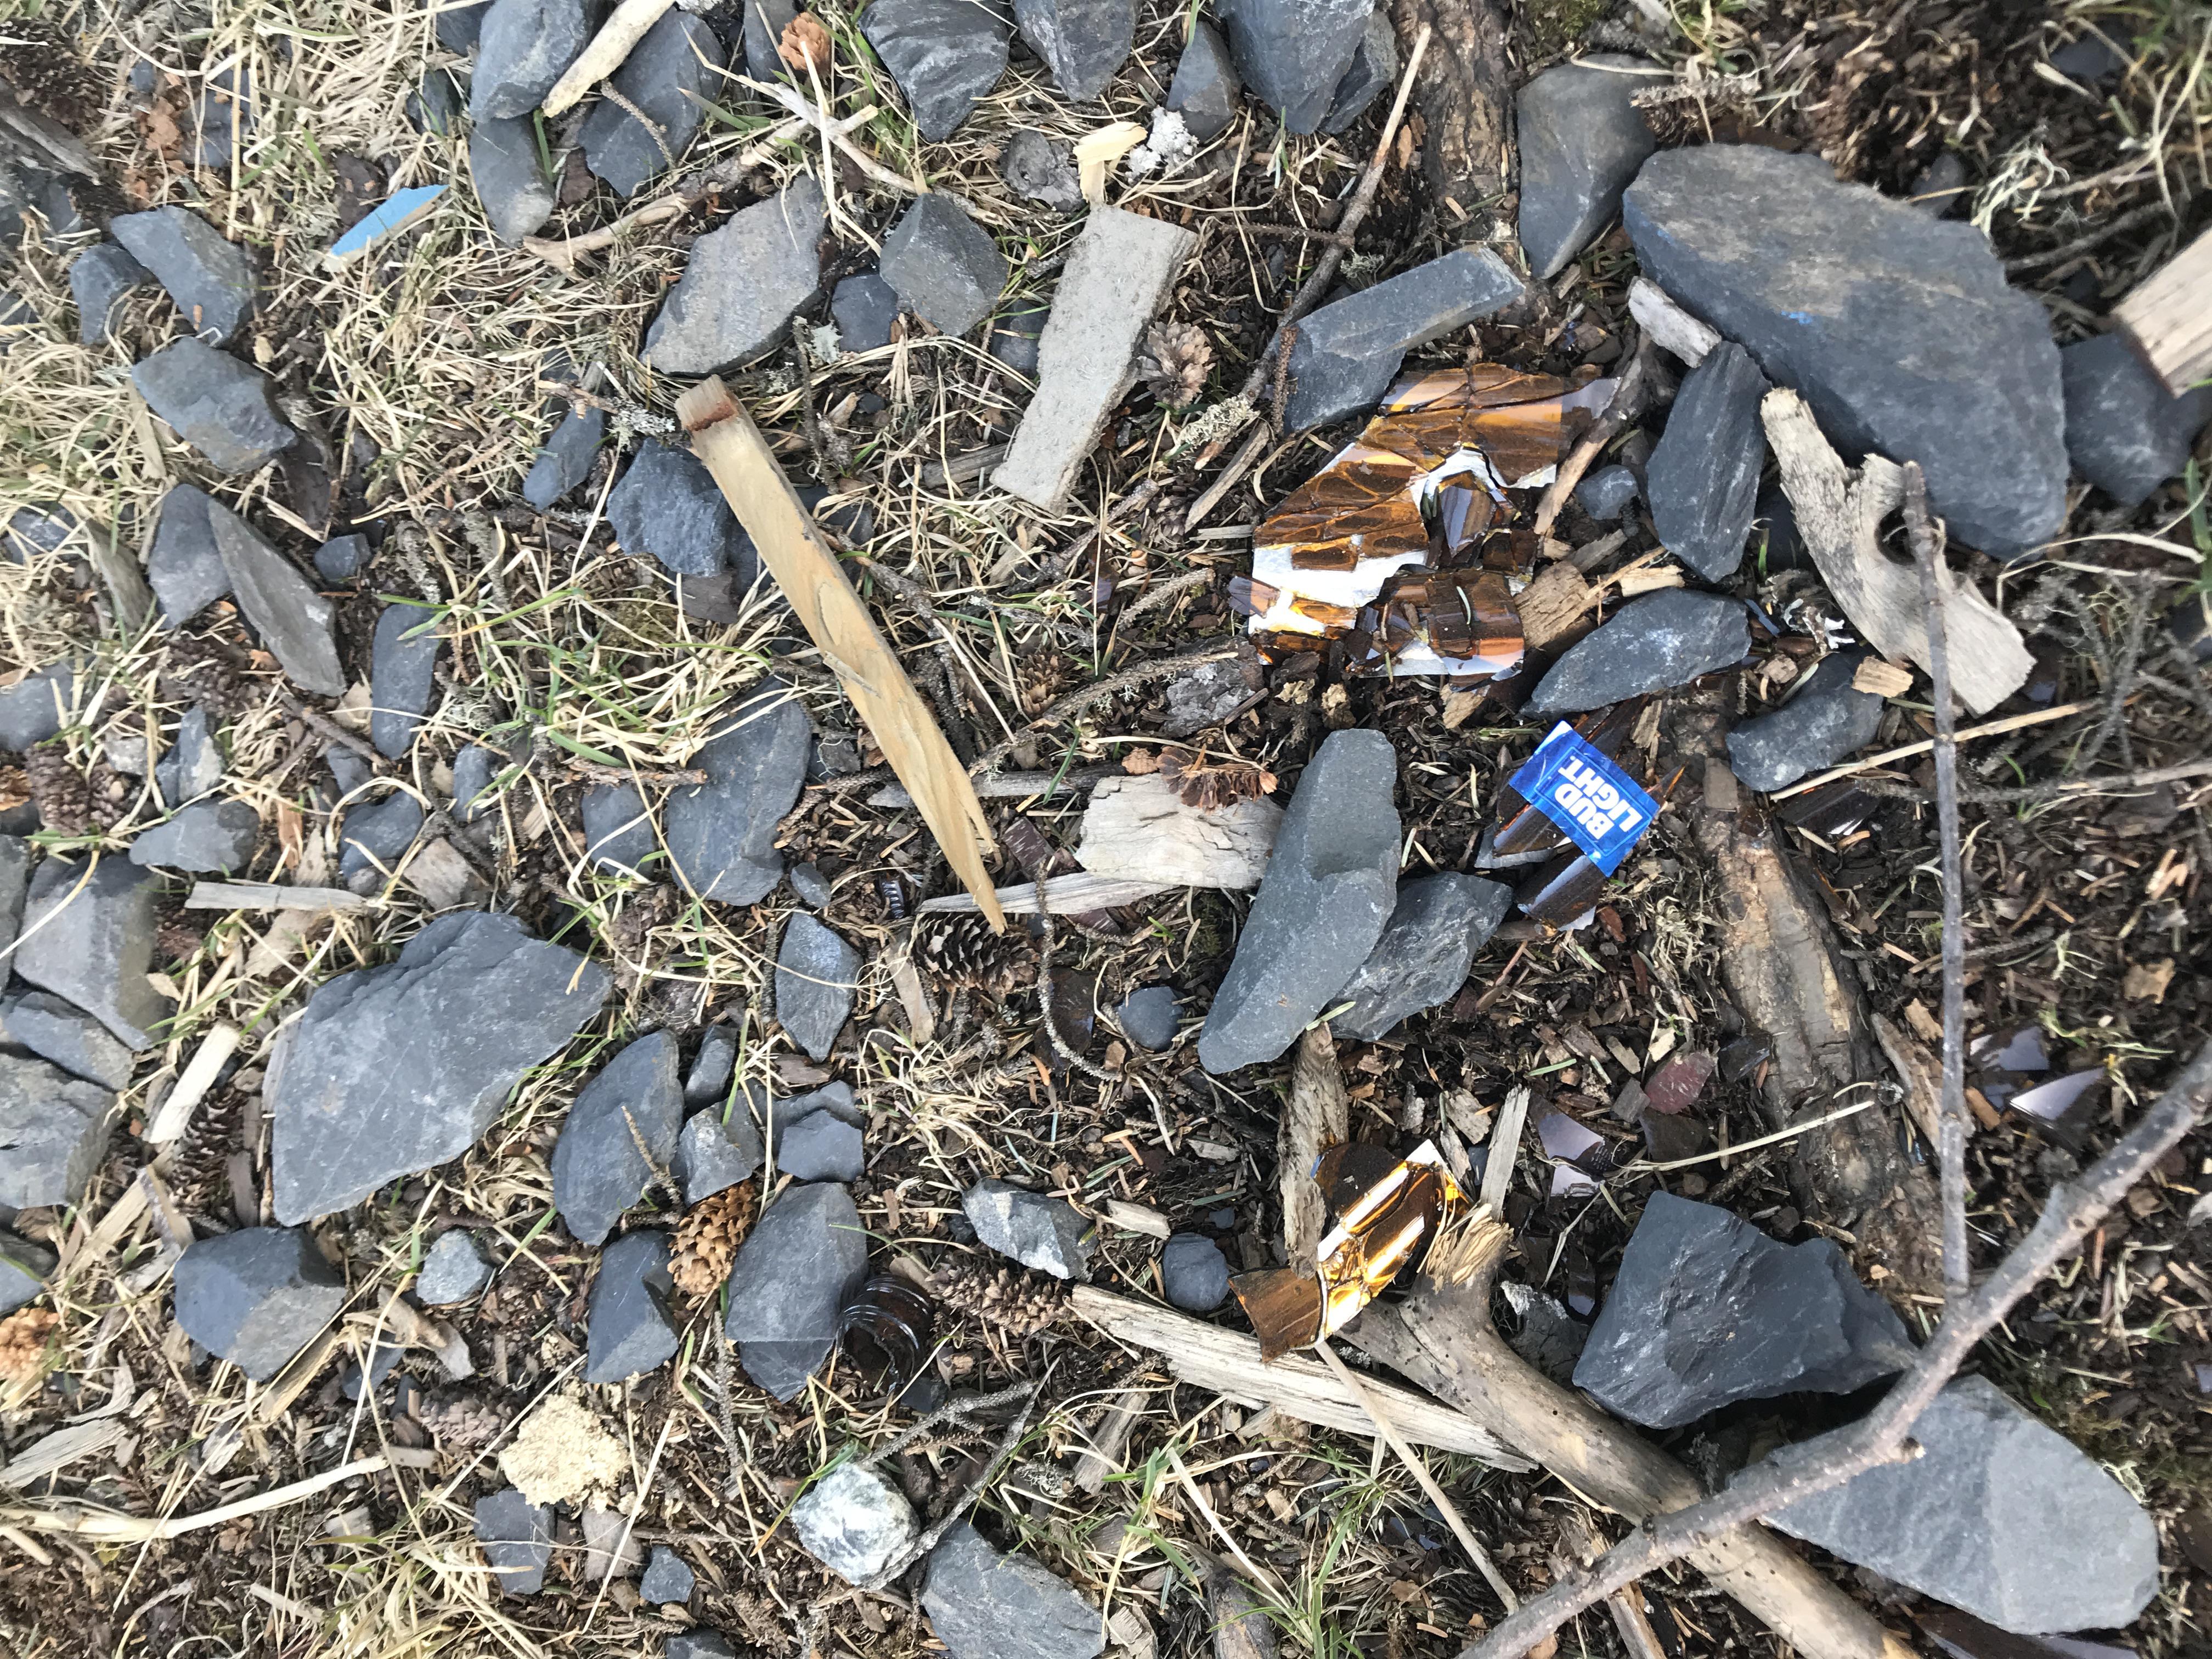
Object: Broken glass (Broken glass)

Object: Broken glass (Broken glass)

Object: Broken glass (Broken glass)

Object: Broken glass (Broken glass)

Object: Broken glass (Broken glass)

Object: Broken glass (Broken glass)

Object: Broken glass (Broken glass)

Object: Broken glass (Broken glass)

Object: Broken glass (Broken glass)

Object: Broken glass (Broken glass)

Object: Broken glass (Broken glass)

Object: Broken glass (Broken glass)

Object: Broken glass (Broken glass)

Object: Broken glass (Broken glass)

Object: Broken glass (Broken glass)

Object: Broken glass (Broken glass)

Object: Broken glass (Broken glass)

Object: Broken glass (Broken glass)

Object: Broken glass (Broken glass)

Object: Broken glass (Broken glass)

Object: Broken glass (Broken glass)

Object: Broken glass (Broken glass)

Object: Broken glass (Broken glass)

Object: Broken glass (Broken glass)

Object: Broken glass (Broken glass)

Object: Broken glass (Broken glass)